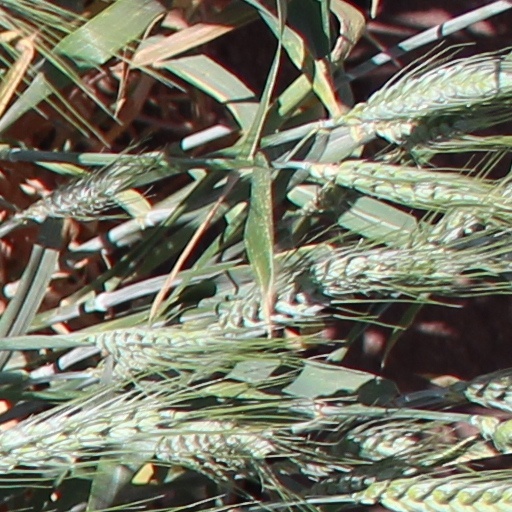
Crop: wheat